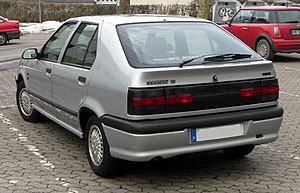
Renault 19 / Historie / Facelift
Renault 19 eller R19 var en lille mellemklassebil bygget af den franske bilfabrikant Renault mellem efteråret 1988 og efteråret 1995.